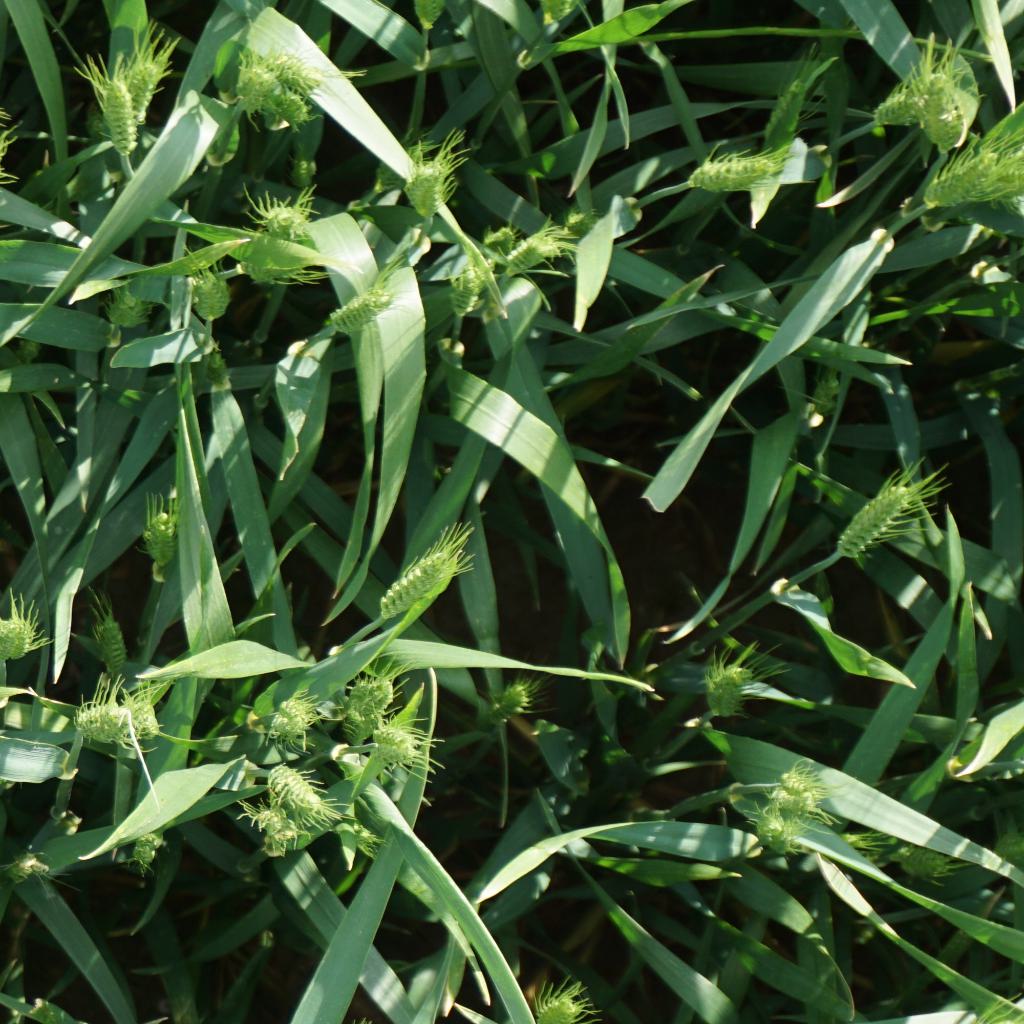
Country: France
Location: Gréoux
Wheat development stage: Post-flowering